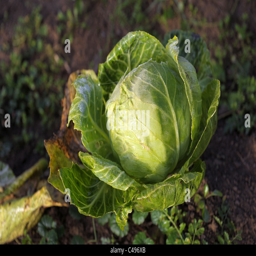
ripe cabbage on a bed